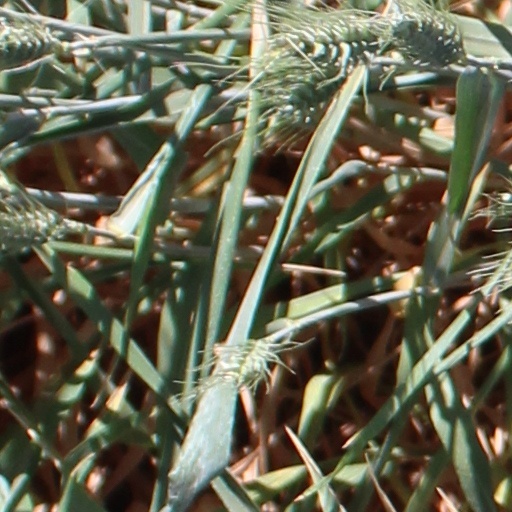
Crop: wheat